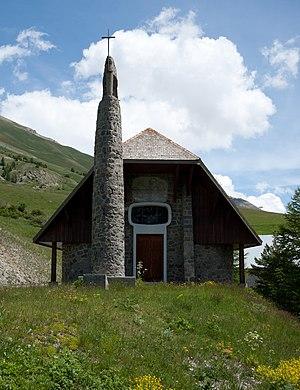
Chapelle à Maison-Méane - Commune de Larche
Larche est une ancienne commune française frontalière de l'Italie, située dans le département des Alpes-de-Haute-Provence en région Provence-Alpes-Côte d'Azur, devenue, le 1ᵉʳ janvier 2016, une commune déléguée de la commune nouvelle de Val-d'Oronaye.